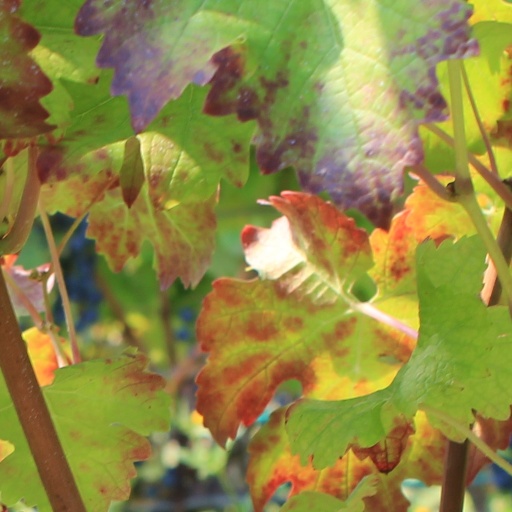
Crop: grape